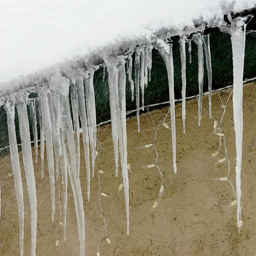
icicles hang from most of the businesses after heavy snow blanketed cutting power at times .